Copenhagen Central Station

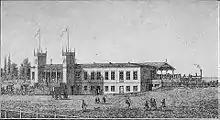
Copenhagen's first railway station

The first railway station in Copenhagen was constructed on behalf of "Det Sjællandske Jernbaneselskab" ("the Zealand Railway Company") to serve as the eastern terminal station of the new Copenhagen–Roskilde railway line from Copenhagen to Roskilde, the first railway line in the Kingdom of Denmark. The station was ceremonially opened by King Christian VIII amid great festivities on 26 June 1847 along with the railway line, which was prolonged from Roskilde to the port city of Korsør by the Great Belt in 1856. For the opening the Danish composer Hans Christian Lumbye composed the still popular "Copenhagen Steam Railway Galop", a musical composition which faithfully recreates the sounds of a train chugging out of a station and grinding to a halt at the next stop. The Danish author Hans Christian Andersen was also very enthusiastic about the first railway and wrote that driving a train was like flying.